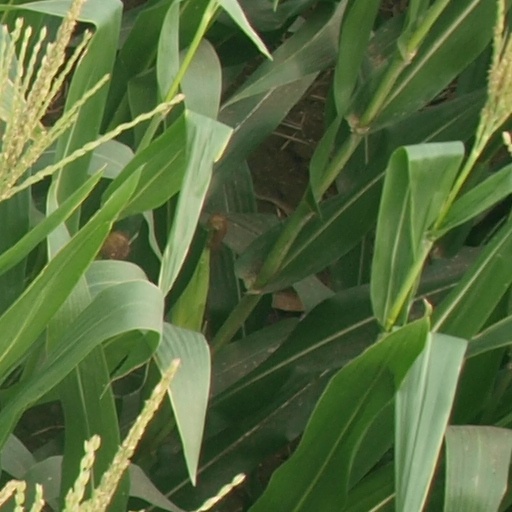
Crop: maize; corn